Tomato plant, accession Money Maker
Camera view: vertical (180 deg); turntable rotation: 270 degrees
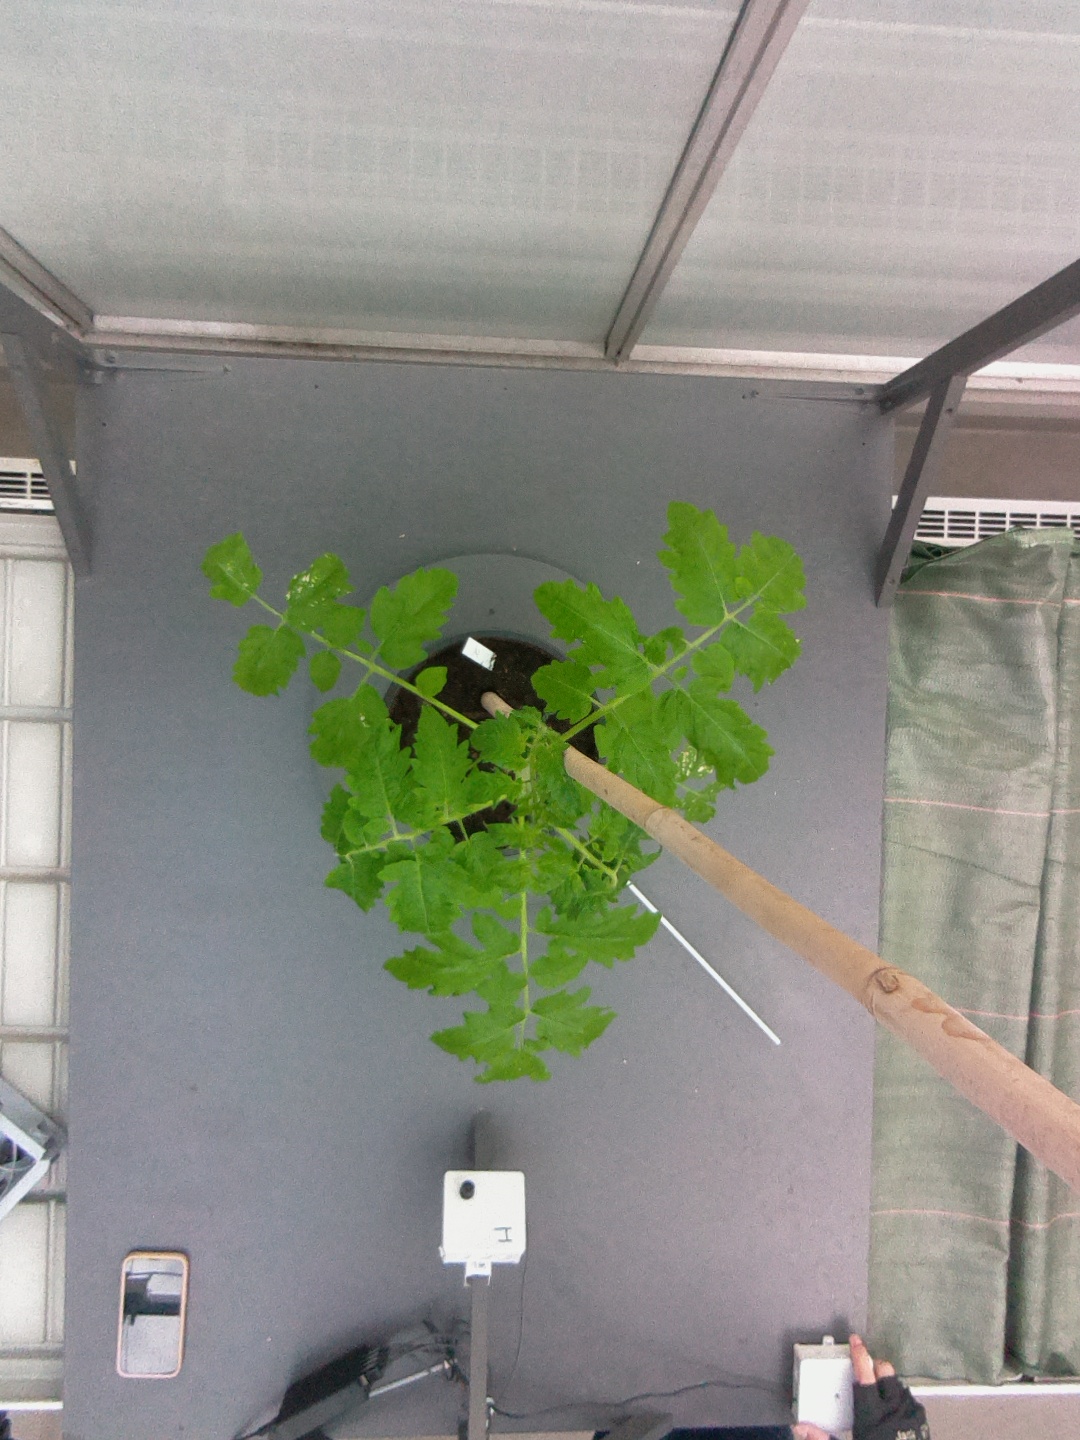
BBCH growth stage 14: 8 of true leaves visible